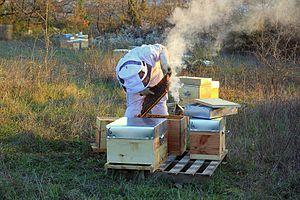
Rucher composé de ruches et ruchettes dadant 10 et 6 cadres en bois dans le sud de la France.
Les abeilles forment un clade d'insectes hyménoptères de la superfamille des Apoïdes. Au moins 20 000 espèces d'abeilles sont répertoriées sur la planète dont environ 2 000 en Europe et près de 1 000 en France. En Europe, l'espèce la plus connue est Apis mellifera qui, comme la plupart des abeilles à miel, appartient au genre Apis. Cependant, la majorité des abeilles ne produit pas de miel, elles se nourrissent du nectar des fleurs. Une abeille d'hiver peut vivre jusqu'à 10 mois, tandis qu'une abeille d'été peut vivre jusqu'à 1 mois.